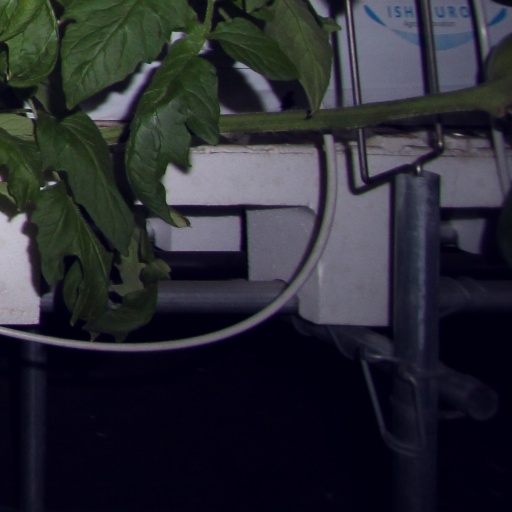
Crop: tomato